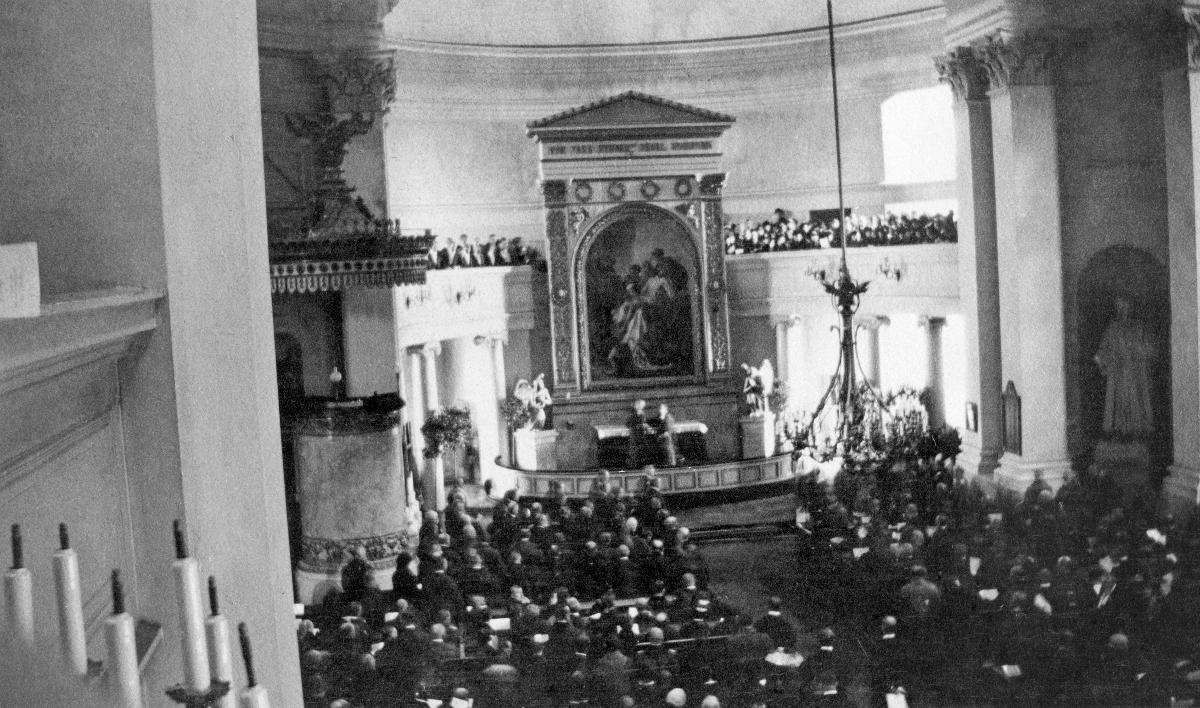
Valtiopäivien avajaiset 1917
The Opening of the Parliament 1917
sisällön kuvaus: Valtiopäivien avajaiset Helsingissä 11.4.1917. content description: The opening of the Parliament in Helsinki 11.4.1917.
Kuvaaja: Kivekäs, Matti, kuvaaja
Vuosi: 1917
Paikka: Suomi; Suomi, Uusimaa, Helsinki
Aiheet: politiikka; valtiopäivät (istuntokaudet); kirkkorakennukset; sisäkuva; avajaiset; politics; parliamentary sessions; parliament opening; church; interior; church buildings; openings (celebrations); politik; riksmöten; kyrkobyggnader; öppningsceremonier